Baeza, Ecuador

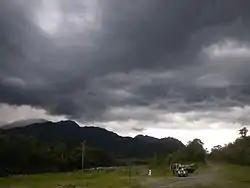
The Baeza area receives impressive thunderstorms throughout the year. Photo taken on 22 October 2011.

Baeza is a small town in — and canton seat of — Quijos Canton in Napo Province, Ecuador. It is the home of the Quijos-Quichua indigenous people. It is located near the Quijos river on South America.